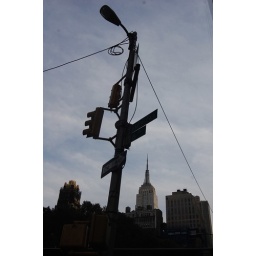
A street sign near Bryant Park.